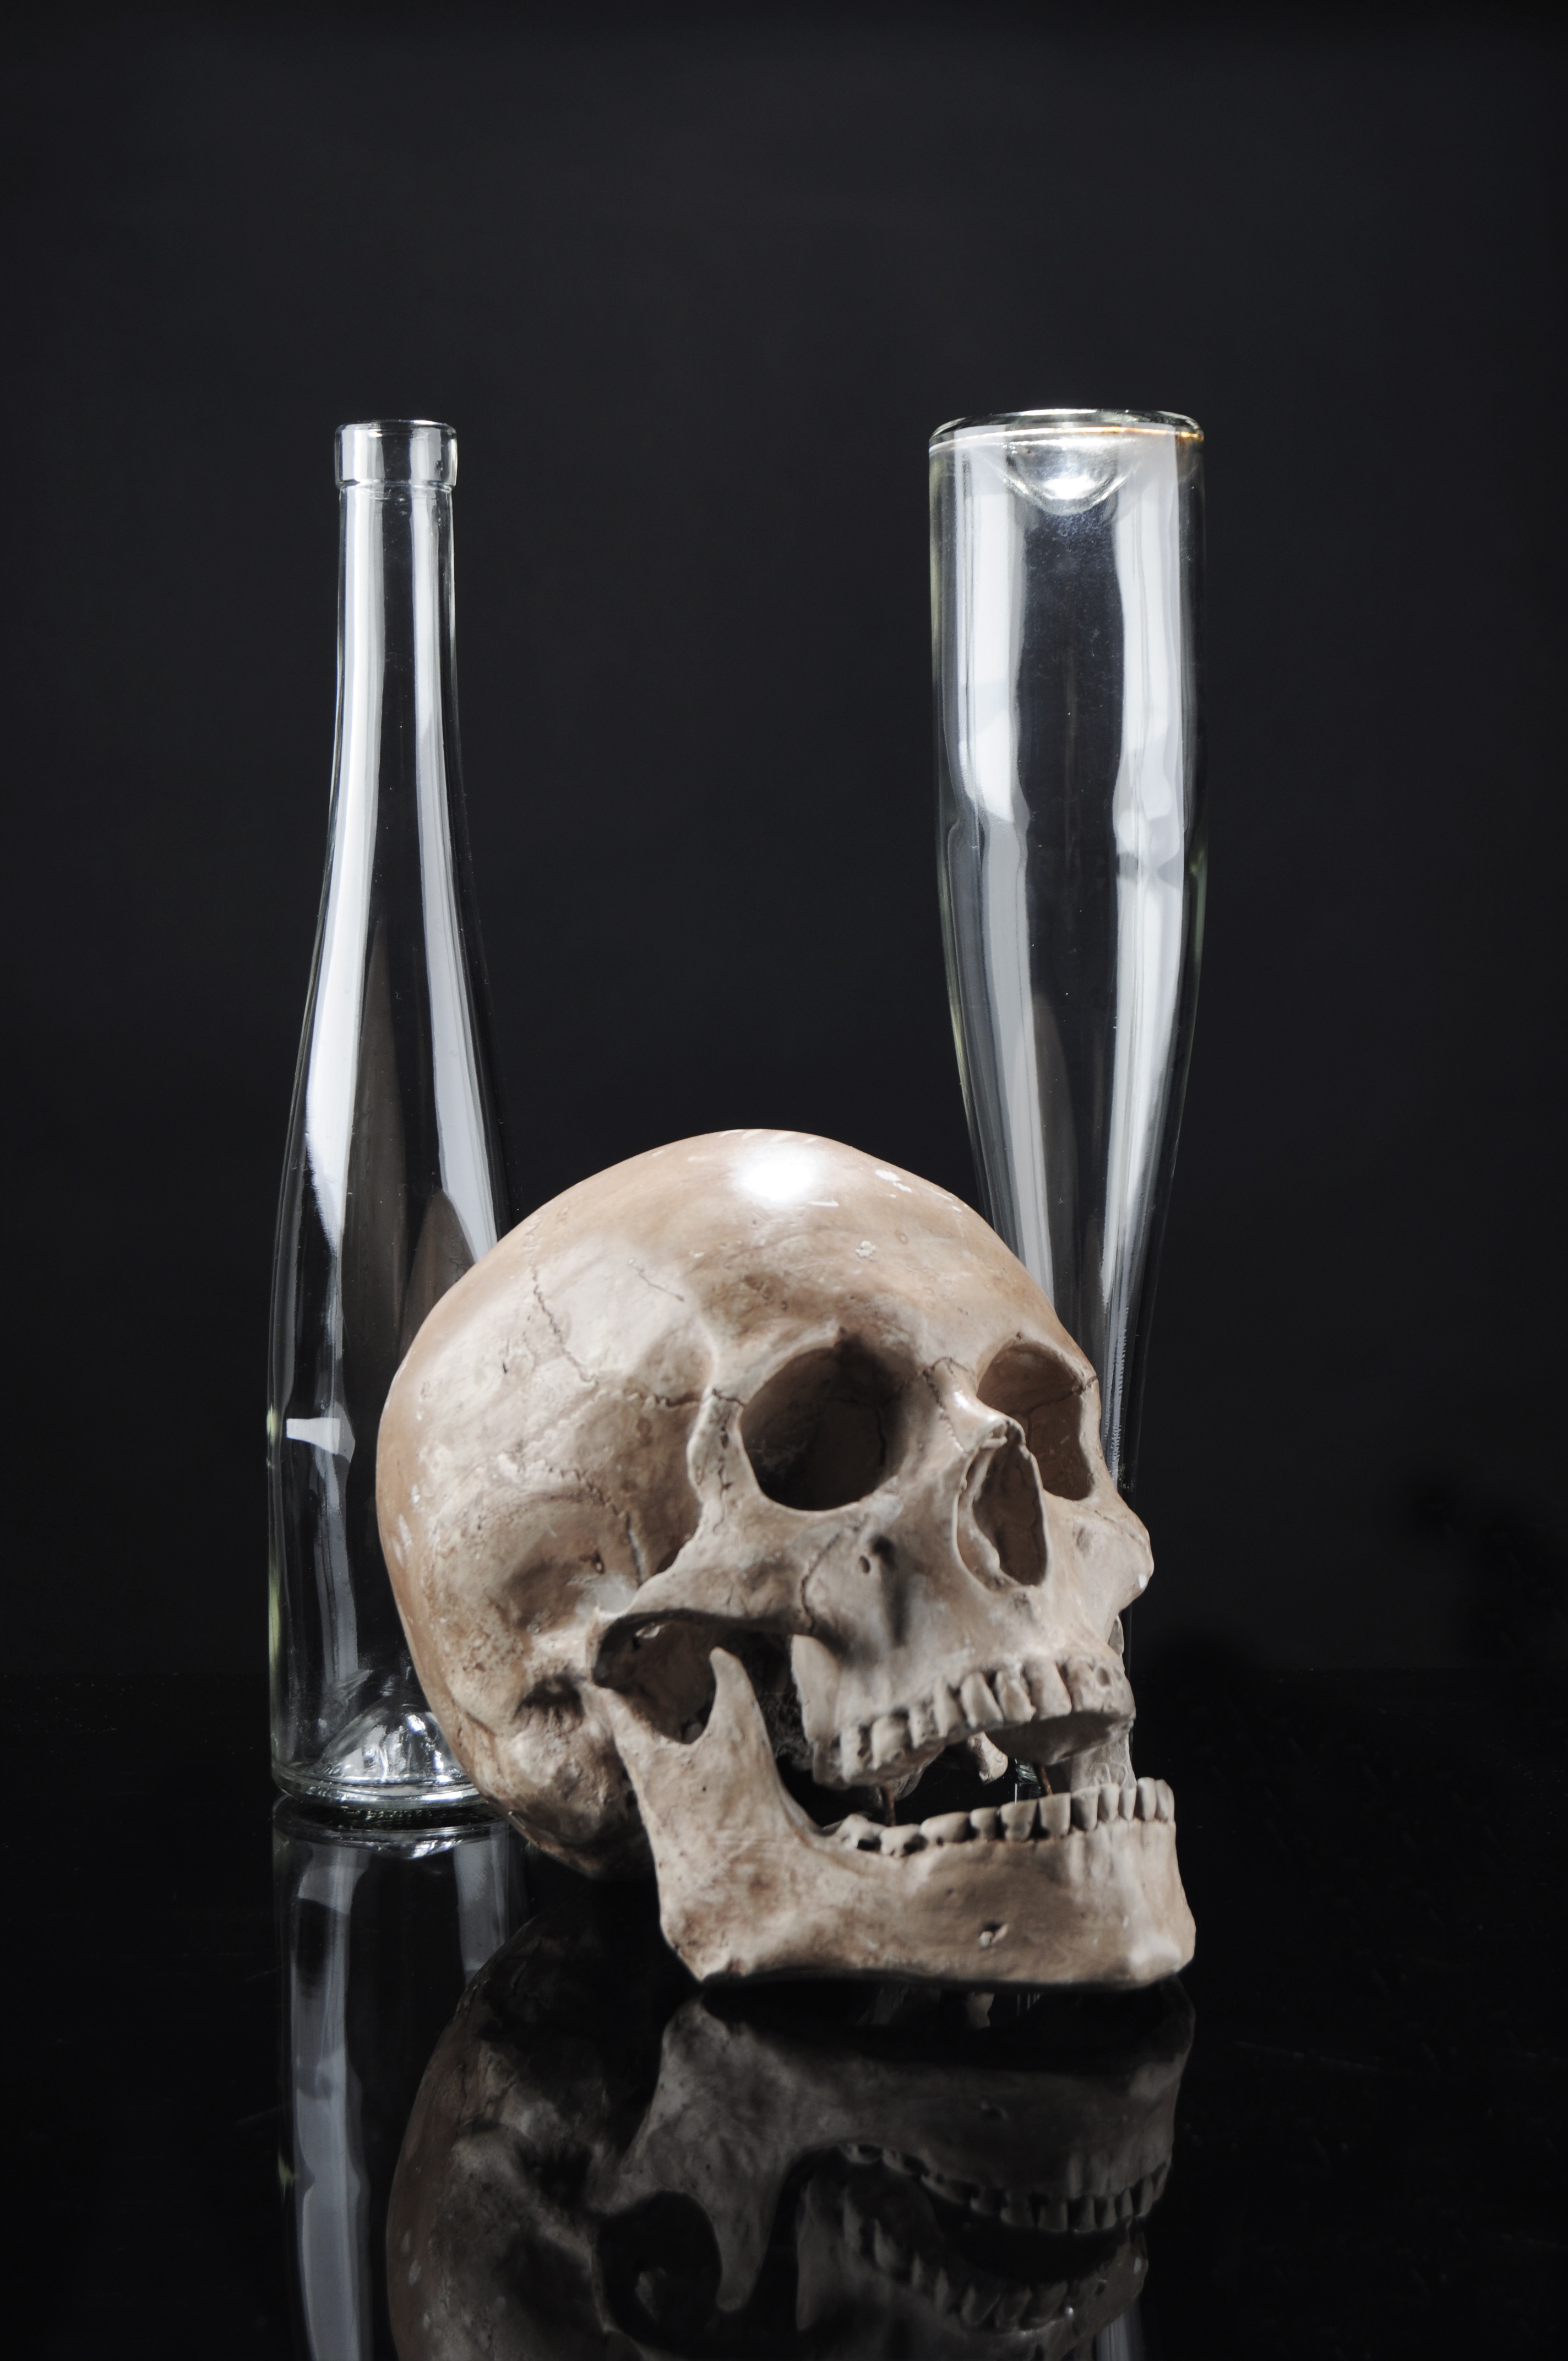
contrast, bottle, skull, material, bone, sculpture, art, composition, skeleton